Gilbert Primrose (minister)

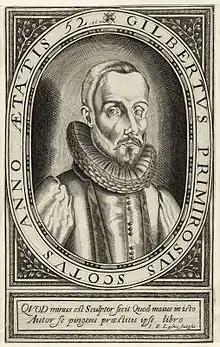
Gilbert Primrose

Born about 1580 into a Perthshire family, he was son of Gilbert Primrose, principal surgeon to James VI of Scotland, and Alison Graham, his wife. He was educated at St. Andrews University, where he took the degree of M.A. He then went to France, and was received as a minister of the Reformed Church there. His first charge was at Mirambeau, from which he was transferred in 1603 to the church of Bordeaux. His influence helped John Cameron become regent in the new college of Bergerac.